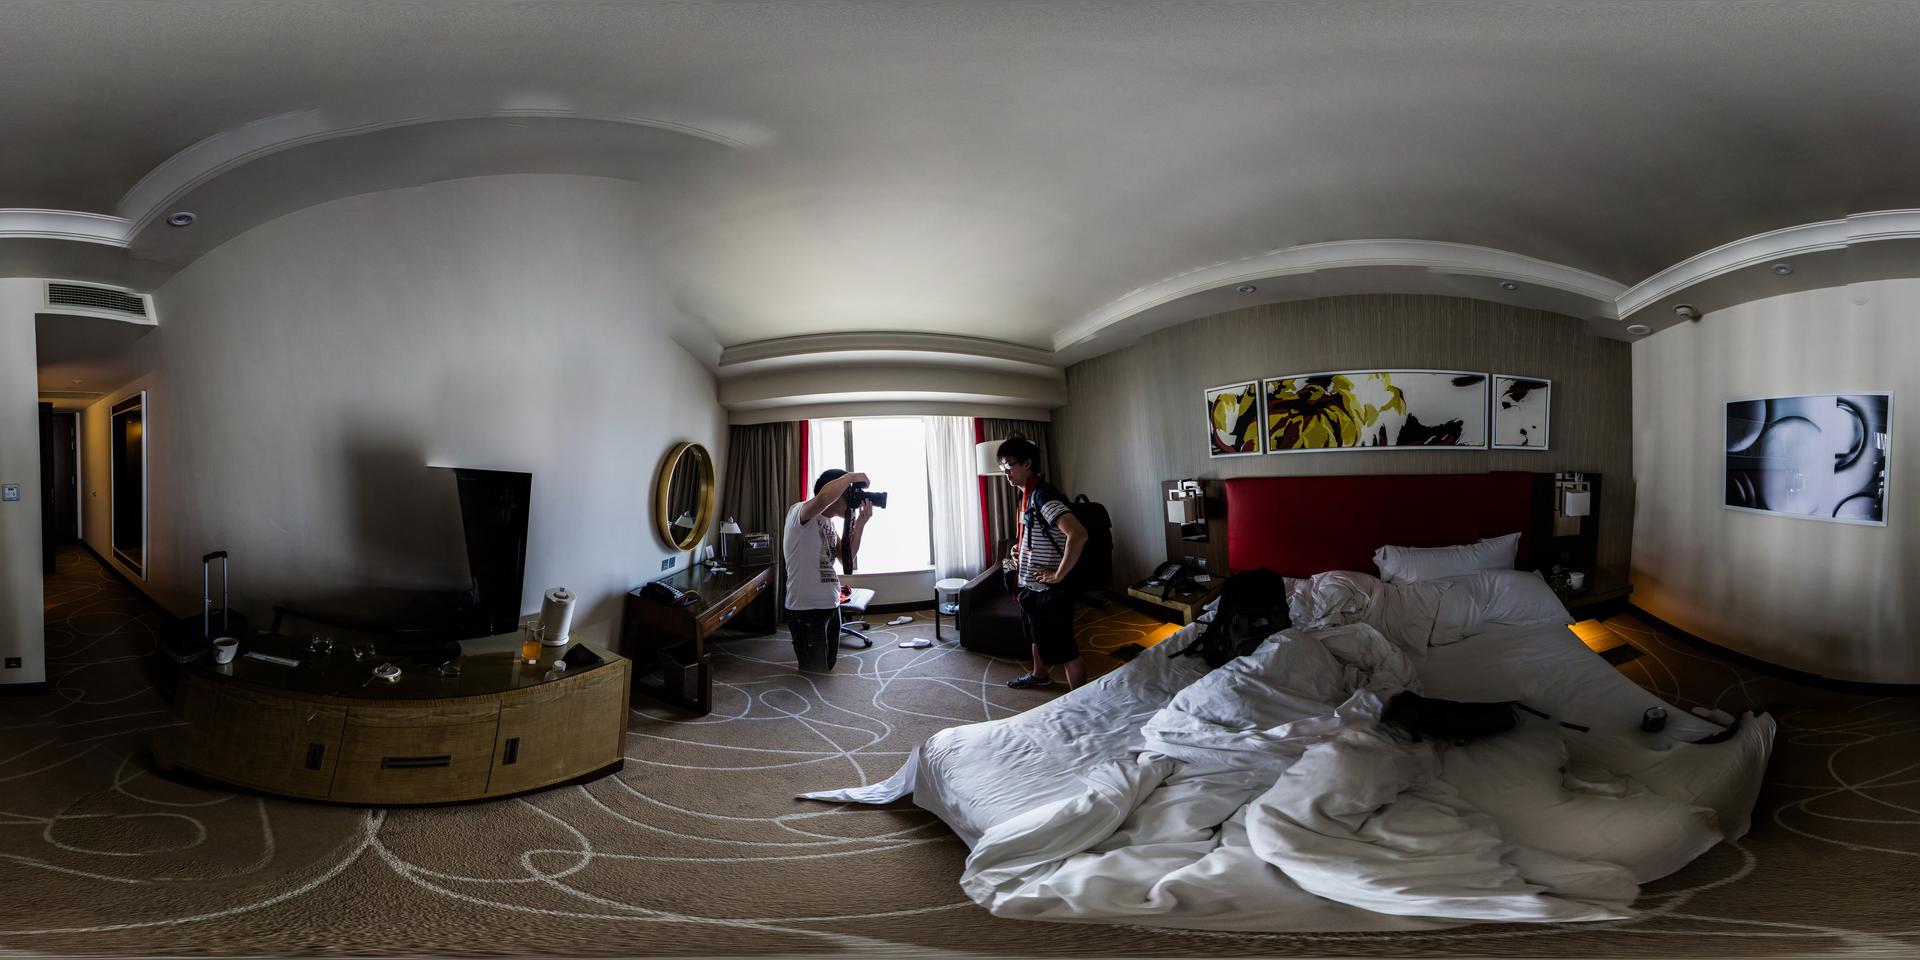
Referred object: the photographer kneeling by the window

Referred object: the red headboard

Referred object: turn around; the dark armchair next to the window